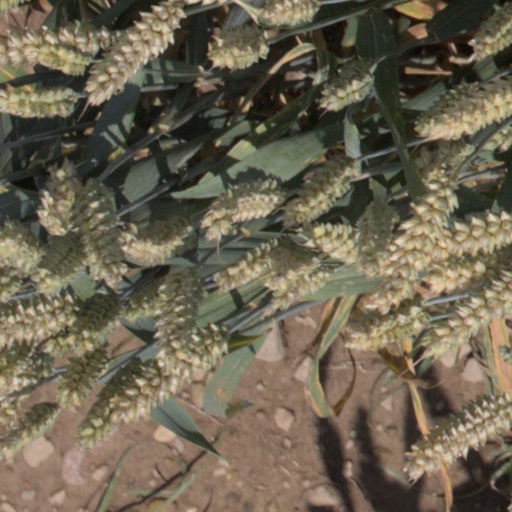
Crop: wheat